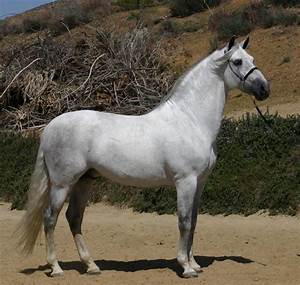
Label: cavallo